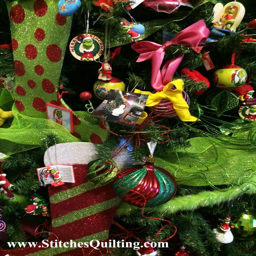
look at these simple ornaments